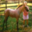
Label: horse